Thomas J. Hudner Jr.

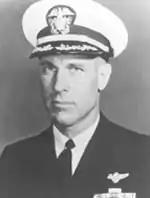
Hudner later in his career

After graduation, Hudner served as a communications officer aboard several surface ships. During his initial years in the military, Hudner said he had no interest in aircraft. After a one-year tour of duty aboard the "Baltimore"-class heavy cruiser , which was operating off the coast of Taiwan, he transferred to a post as a communications officer at the Naval Base Pearl Harbor where he served for another year. By 1948, Hudner became interested in aviation, and applied to flight school, seeing it as "a new challenge". He was accepted into Naval Air Station Pensacola in Pensacola, Florida, where he completed basic flight training, and was transferred to Naval Air Station Corpus Christi in Texas, where he completed advanced flight training and qualified as a naval aviator in August 1949. After a brief posting in Lebanon, Hudner was assigned to VF-32 aboard the aircraft carrier USS Leyte (CV-32), piloting the F4U Corsair. He later said he enjoyed this assignment, as he considered the Corsair to be "safe and comfortable".